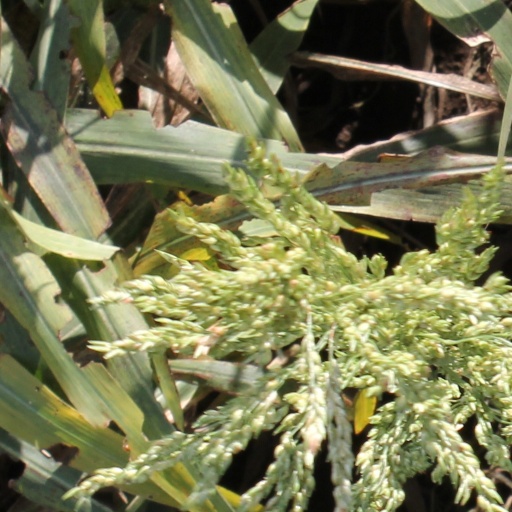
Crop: sorghum